Blatchford, Edmonton

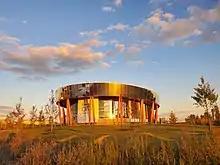

Blatchford features a district energy sharing system, which provides renewable heating and cooling to all buildings in the community. Phase one of the system, Energy Centre One, was constructed at a cost of $19.4 million. It went online in November 2019, and utilizes a geo-exchange field. The next phase will utilize sewer heat exchange using existing sewage infrastructure. Edmonton predicts that completing the next stages of the utility will require an investment of $93 million over a period of 10-15 years, and it will cost $660 million over a period of 50 years. In total, it is expected to reduce energy consumption in Blatchford by 15-20%.